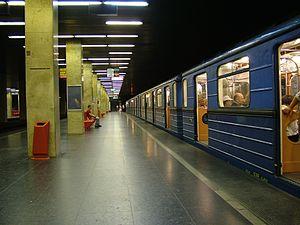
Puskás Ferenc Stadion est une station du métro de Budapest située sur la.